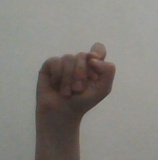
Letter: fa